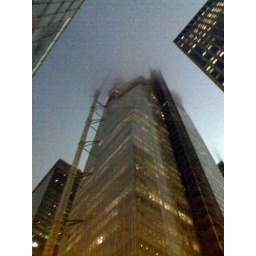
The new Bank of America building in New York City, with the top obscured by cloud cover (10/11/2007)